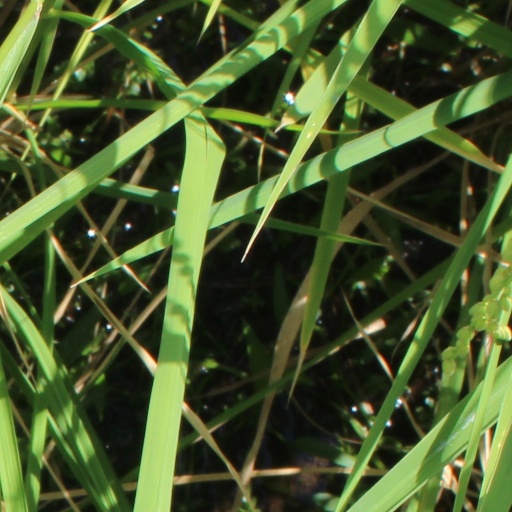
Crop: rice